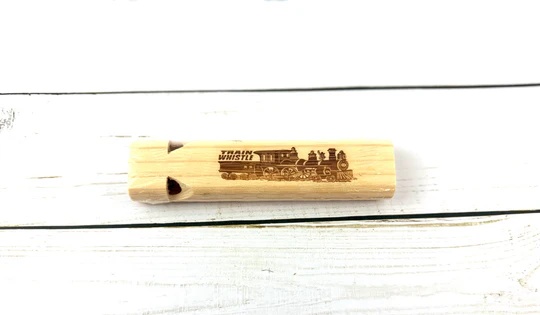
Wooden Train Whistle
Toot toot (2 Chambers) wooden train whistle. An amazing little wood whistle
Brand: Divine Goods
Category: Arts & Entertainment > Hobbies & Creative Arts > Musical Instruments > Woodwinds > Train Whistles > Single-Chamber Train Whistles